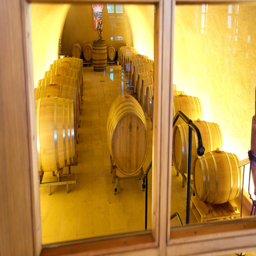
The Prince of Liechtenstein's wine cellars